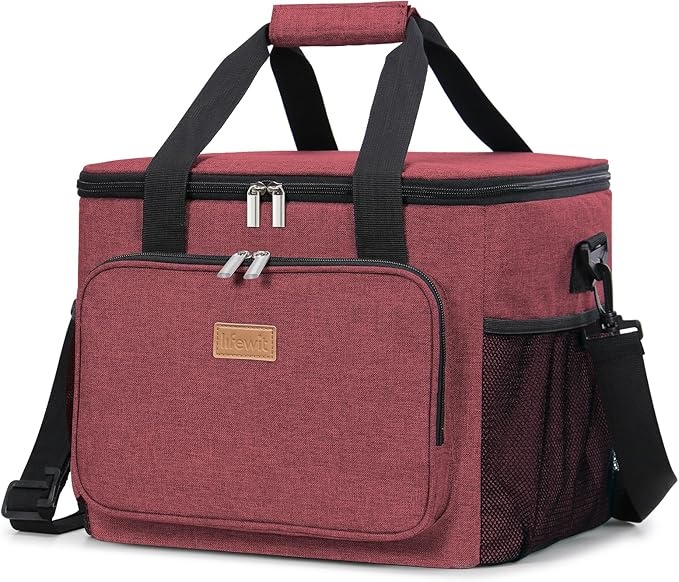
Lifewit Large Lunch Bag Insulated Lunch Box Soft Cooler Cooling Tote for Adult Men Women, Burgundy 40-Can (24L)
About This Thermal Insulated: The lunch bag is made of insulated material which can keep food and drinks cool or warm for more than 5 hours. Besides, the interior lining is made of food grade PEVA foil so you can put your food into the bag directly without any worry. The built-in 6mm EPE foam provides great protection to your containers, food and drinks. Large Capacity: Dimensions - 13.7"(35cm) × 11"(28cm) × 11"(28cm). The maximum capacity of lunchbox for adults is 24L, and is spacious enough to store 40cans of coke (330ml), or your lunch such as sandwiches, salad, snacks, drinks and fruits and so on. It is suitable for office, for work, picnic, beach, trip. Leakproof & Waterproof: The exterior of lunch box for men is constructed out of 600D water-resistant dirt-proof Oxford fabric for durability and water proofing and easy cleaning. Even when full with water and ice, it holds fruits and drinks well, will not leak at all. Durable Material: The lining of insulated lunch bag is made of PEVA foil that is dirt and wear resistant and won't melt easily when the lunchbox holds hot food. High quality strong zippers will minimize the possibility of breaking. Perfect for your needs of office and picnic food storage. Convenient & Portable: The lid of this cooler lunch bag can be opened up widely with strong two-way zippers, which means you can put your lunch container into the bag and take out of the bag vertically. Prevent liquids from leaking out of the container and soiling inside the bag. Tough handles and shoulder girdle allows you to carry it easily. Moreover, the front and side extra pocket can hold small items like keys and earbuds. Overview Color : Burgundy Material : Oxford Brand : Lifewit Recommended Uses For Product : Office Age Range (Description) : Adult Special Feature : Insulated Capacity : 24 Liters Theme : Food Pattern : Solid Included Components : Bag
Brand: Lifewit
Category: Home & Garden > Kitchen & Dining > Food & Beverage Carriers > Lunch Boxes & Totes > Lunch Bags